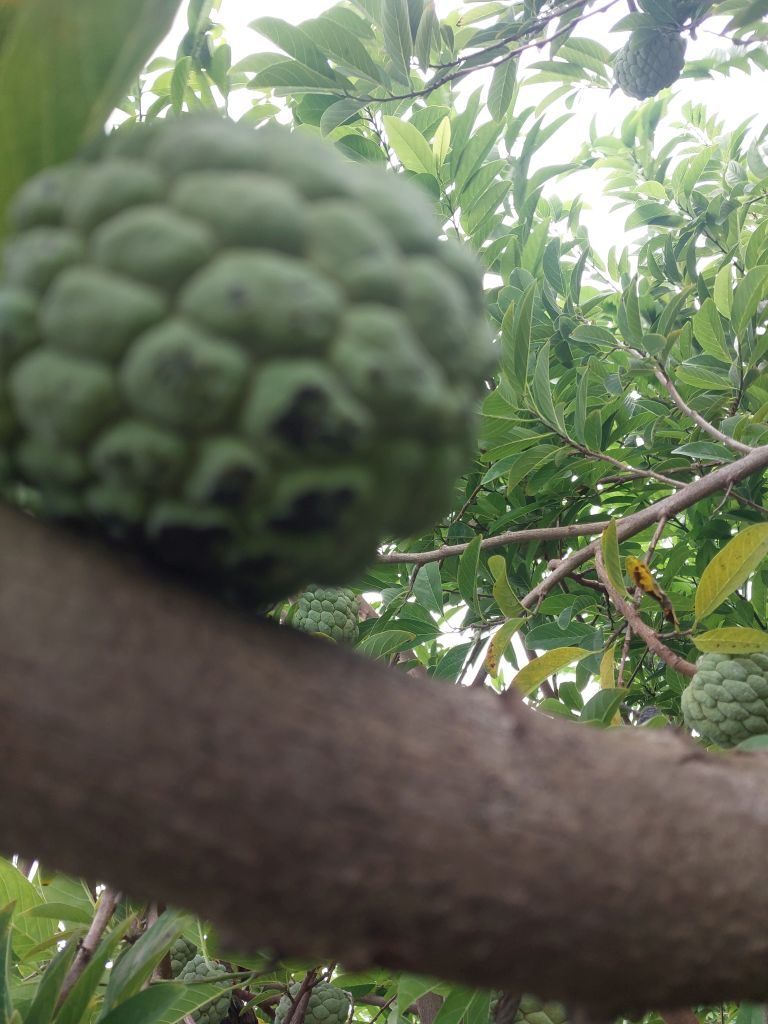
Disease label: Blank Canker